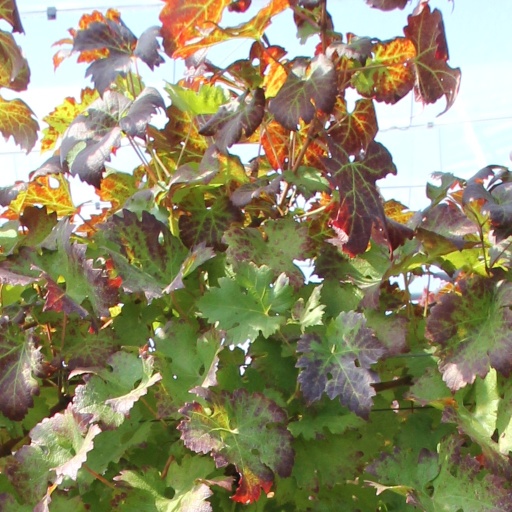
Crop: grape